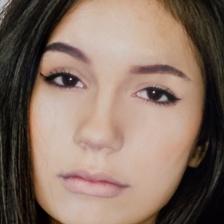
Label: faces